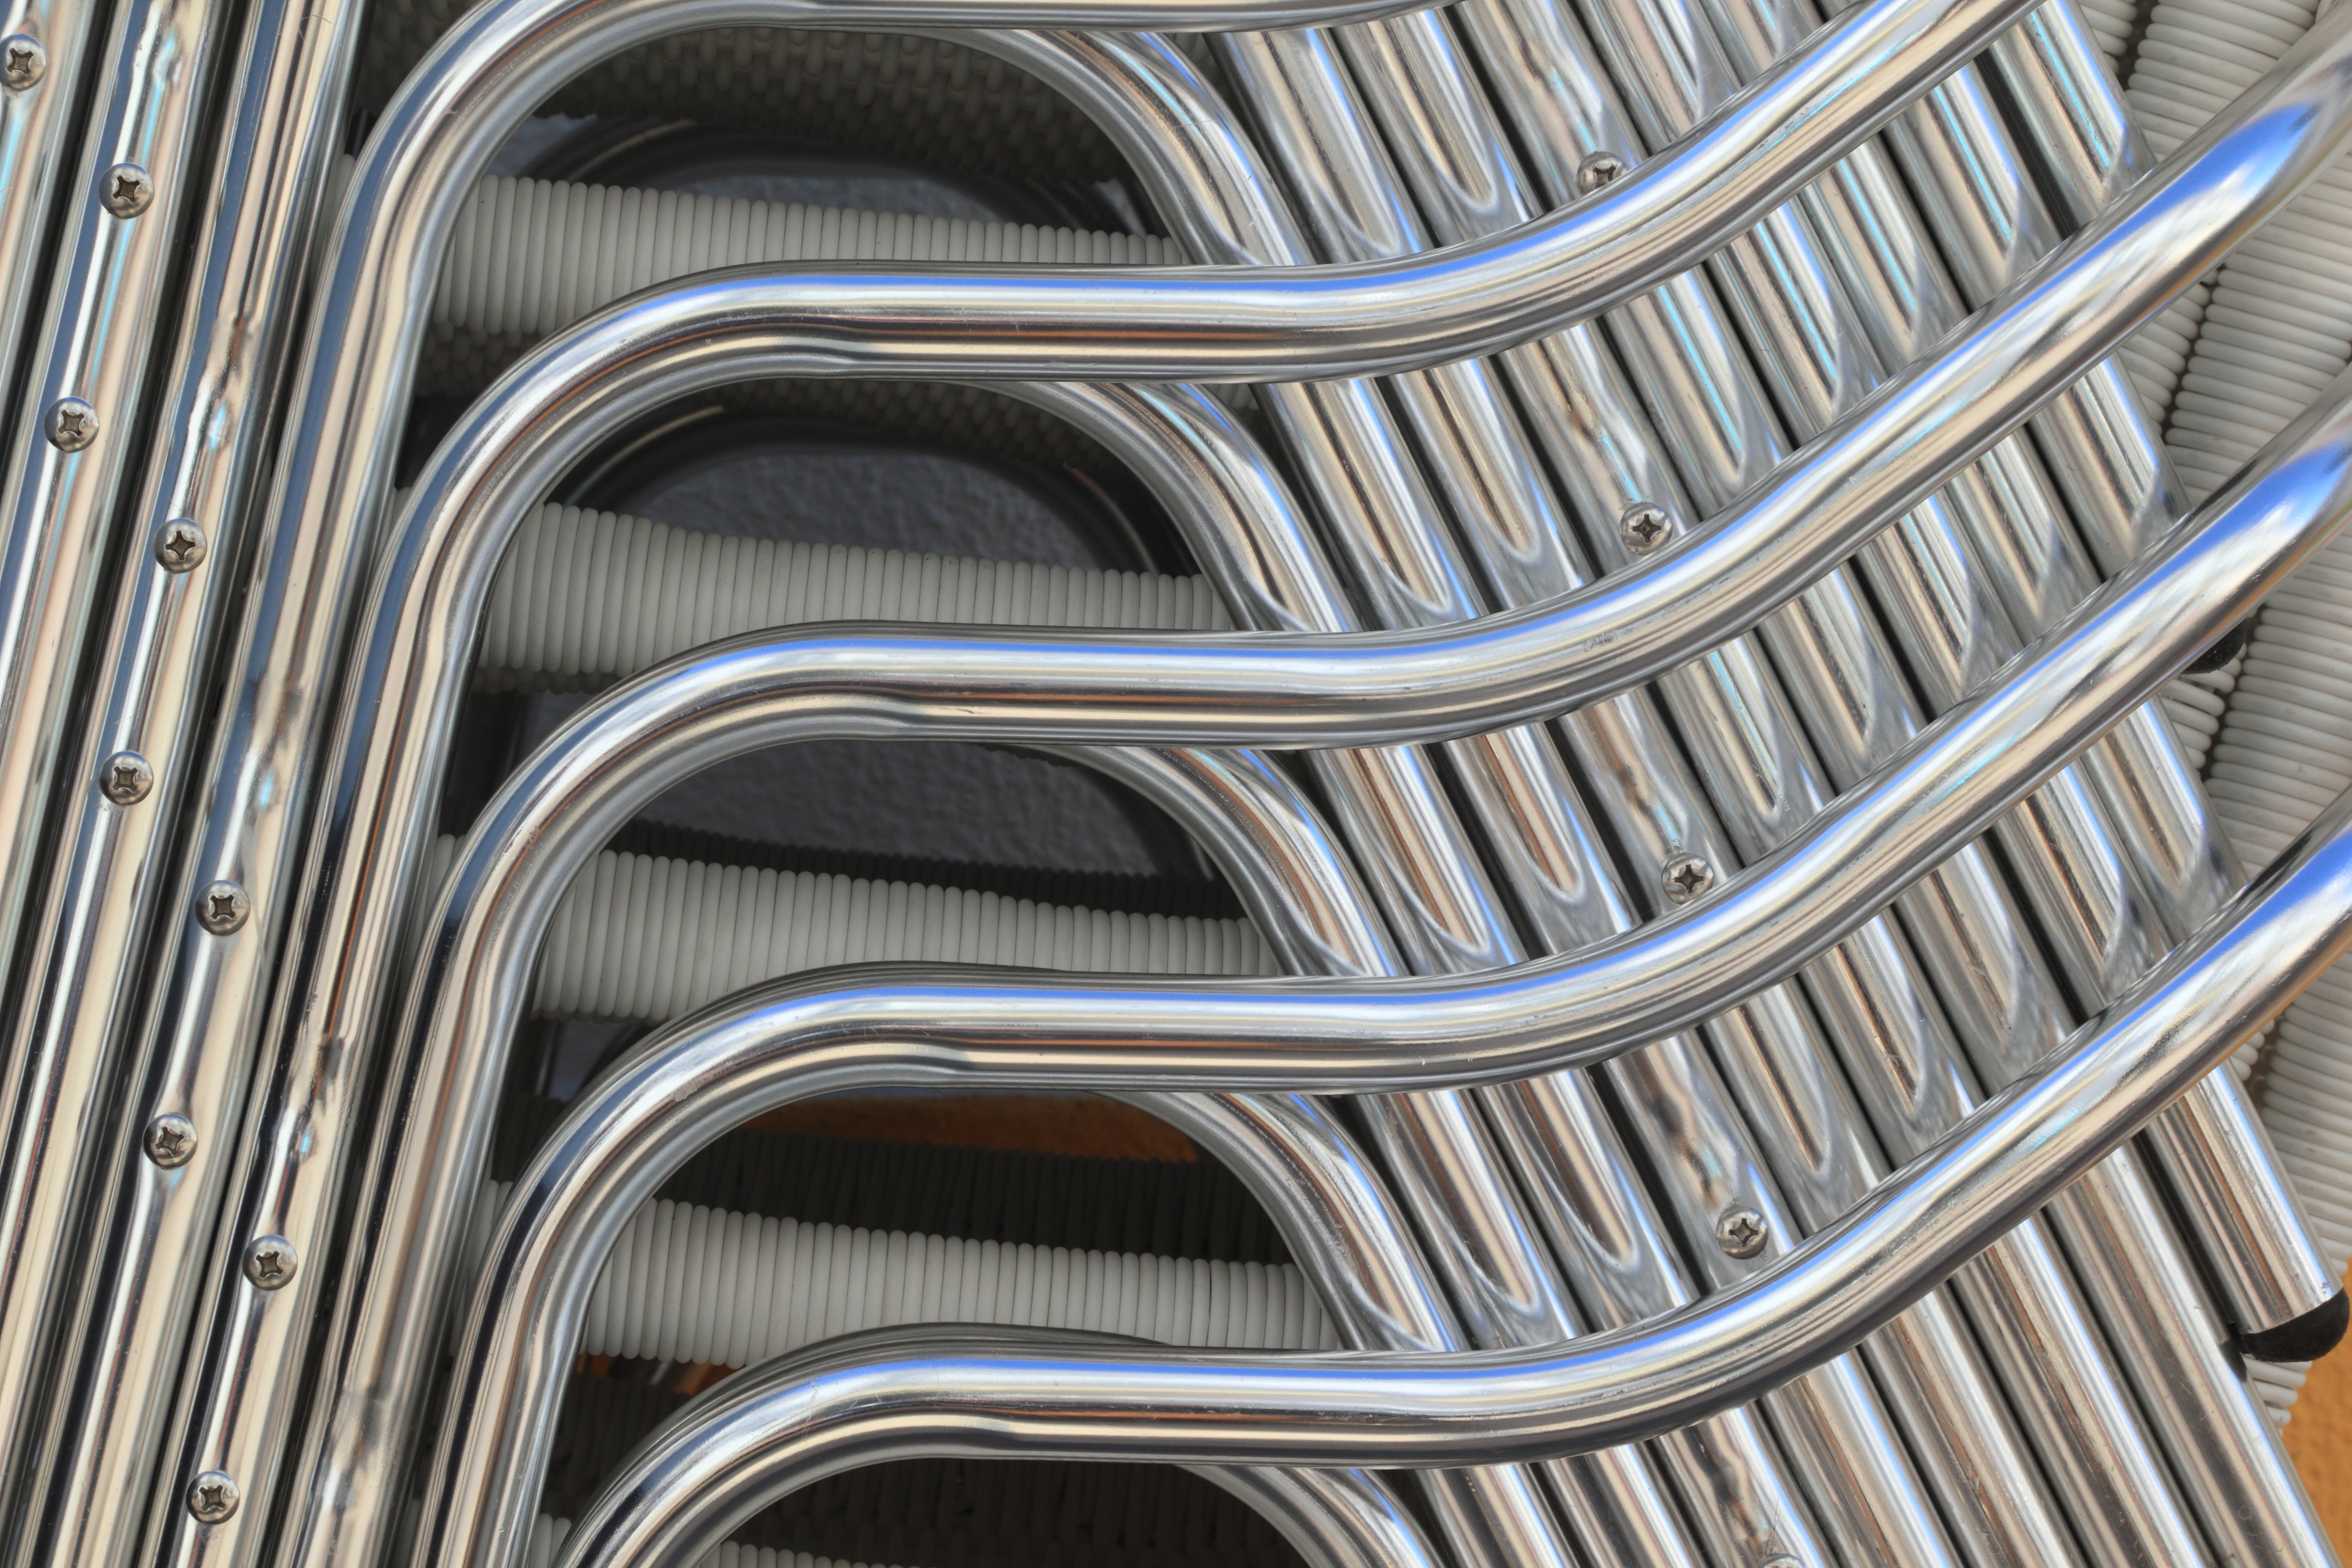
outdoor, wheel, restaurant, line, metal, stack, material, tire, chairs, terrace, stacked, portugal, iron, faro, electrical wiring, automotive tire